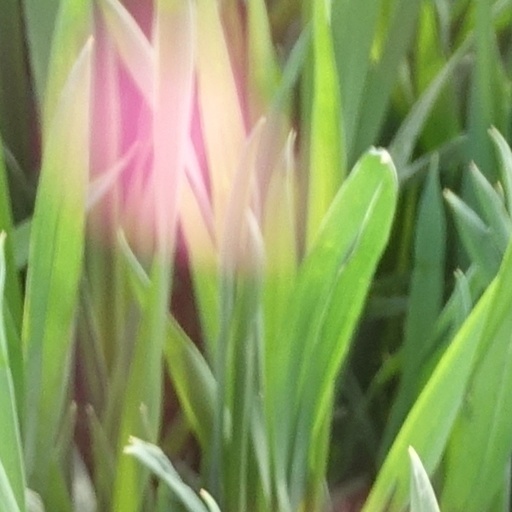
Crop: wheat